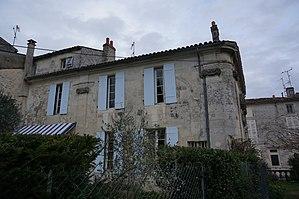
Ancienne faculté de chirurgie de Saintes.
L'école de chirurgie est un ancien établissement de formation médicale de la ville de Saintes. Créée sur le modèle des célèbres écoles de Paris ou de Montpellier, elle ne reste cependant en activité qu'une vingtaine d'années. Son architecture classique en fait l'un des monuments remarquables du quartier de Saint-Vivien.